Cafe Colette

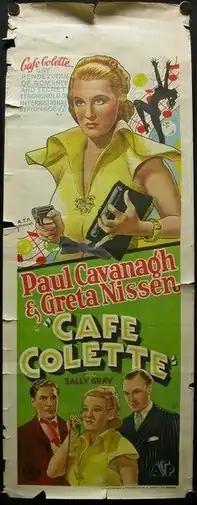

Cafe Colette is a 1937 British thriller film directed by Paul L. Stein and starring Paul Cavanagh, Greta Nissen in her final film role and Sally Gray. It was also released under the alternative title Danger in Paris. The film was made at Wembley Studios.